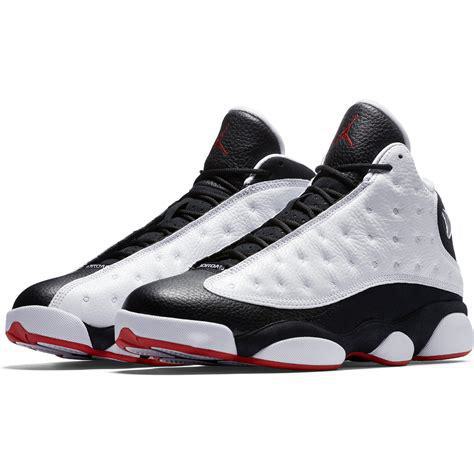
Brand: Jordan
Model: 13 Retro